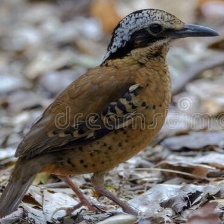
Species: EARED PITA
Scientific name: HYDRORNIS PHAYREI